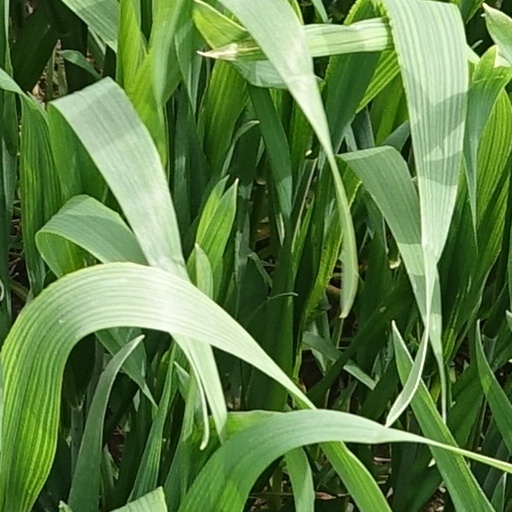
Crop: wheat